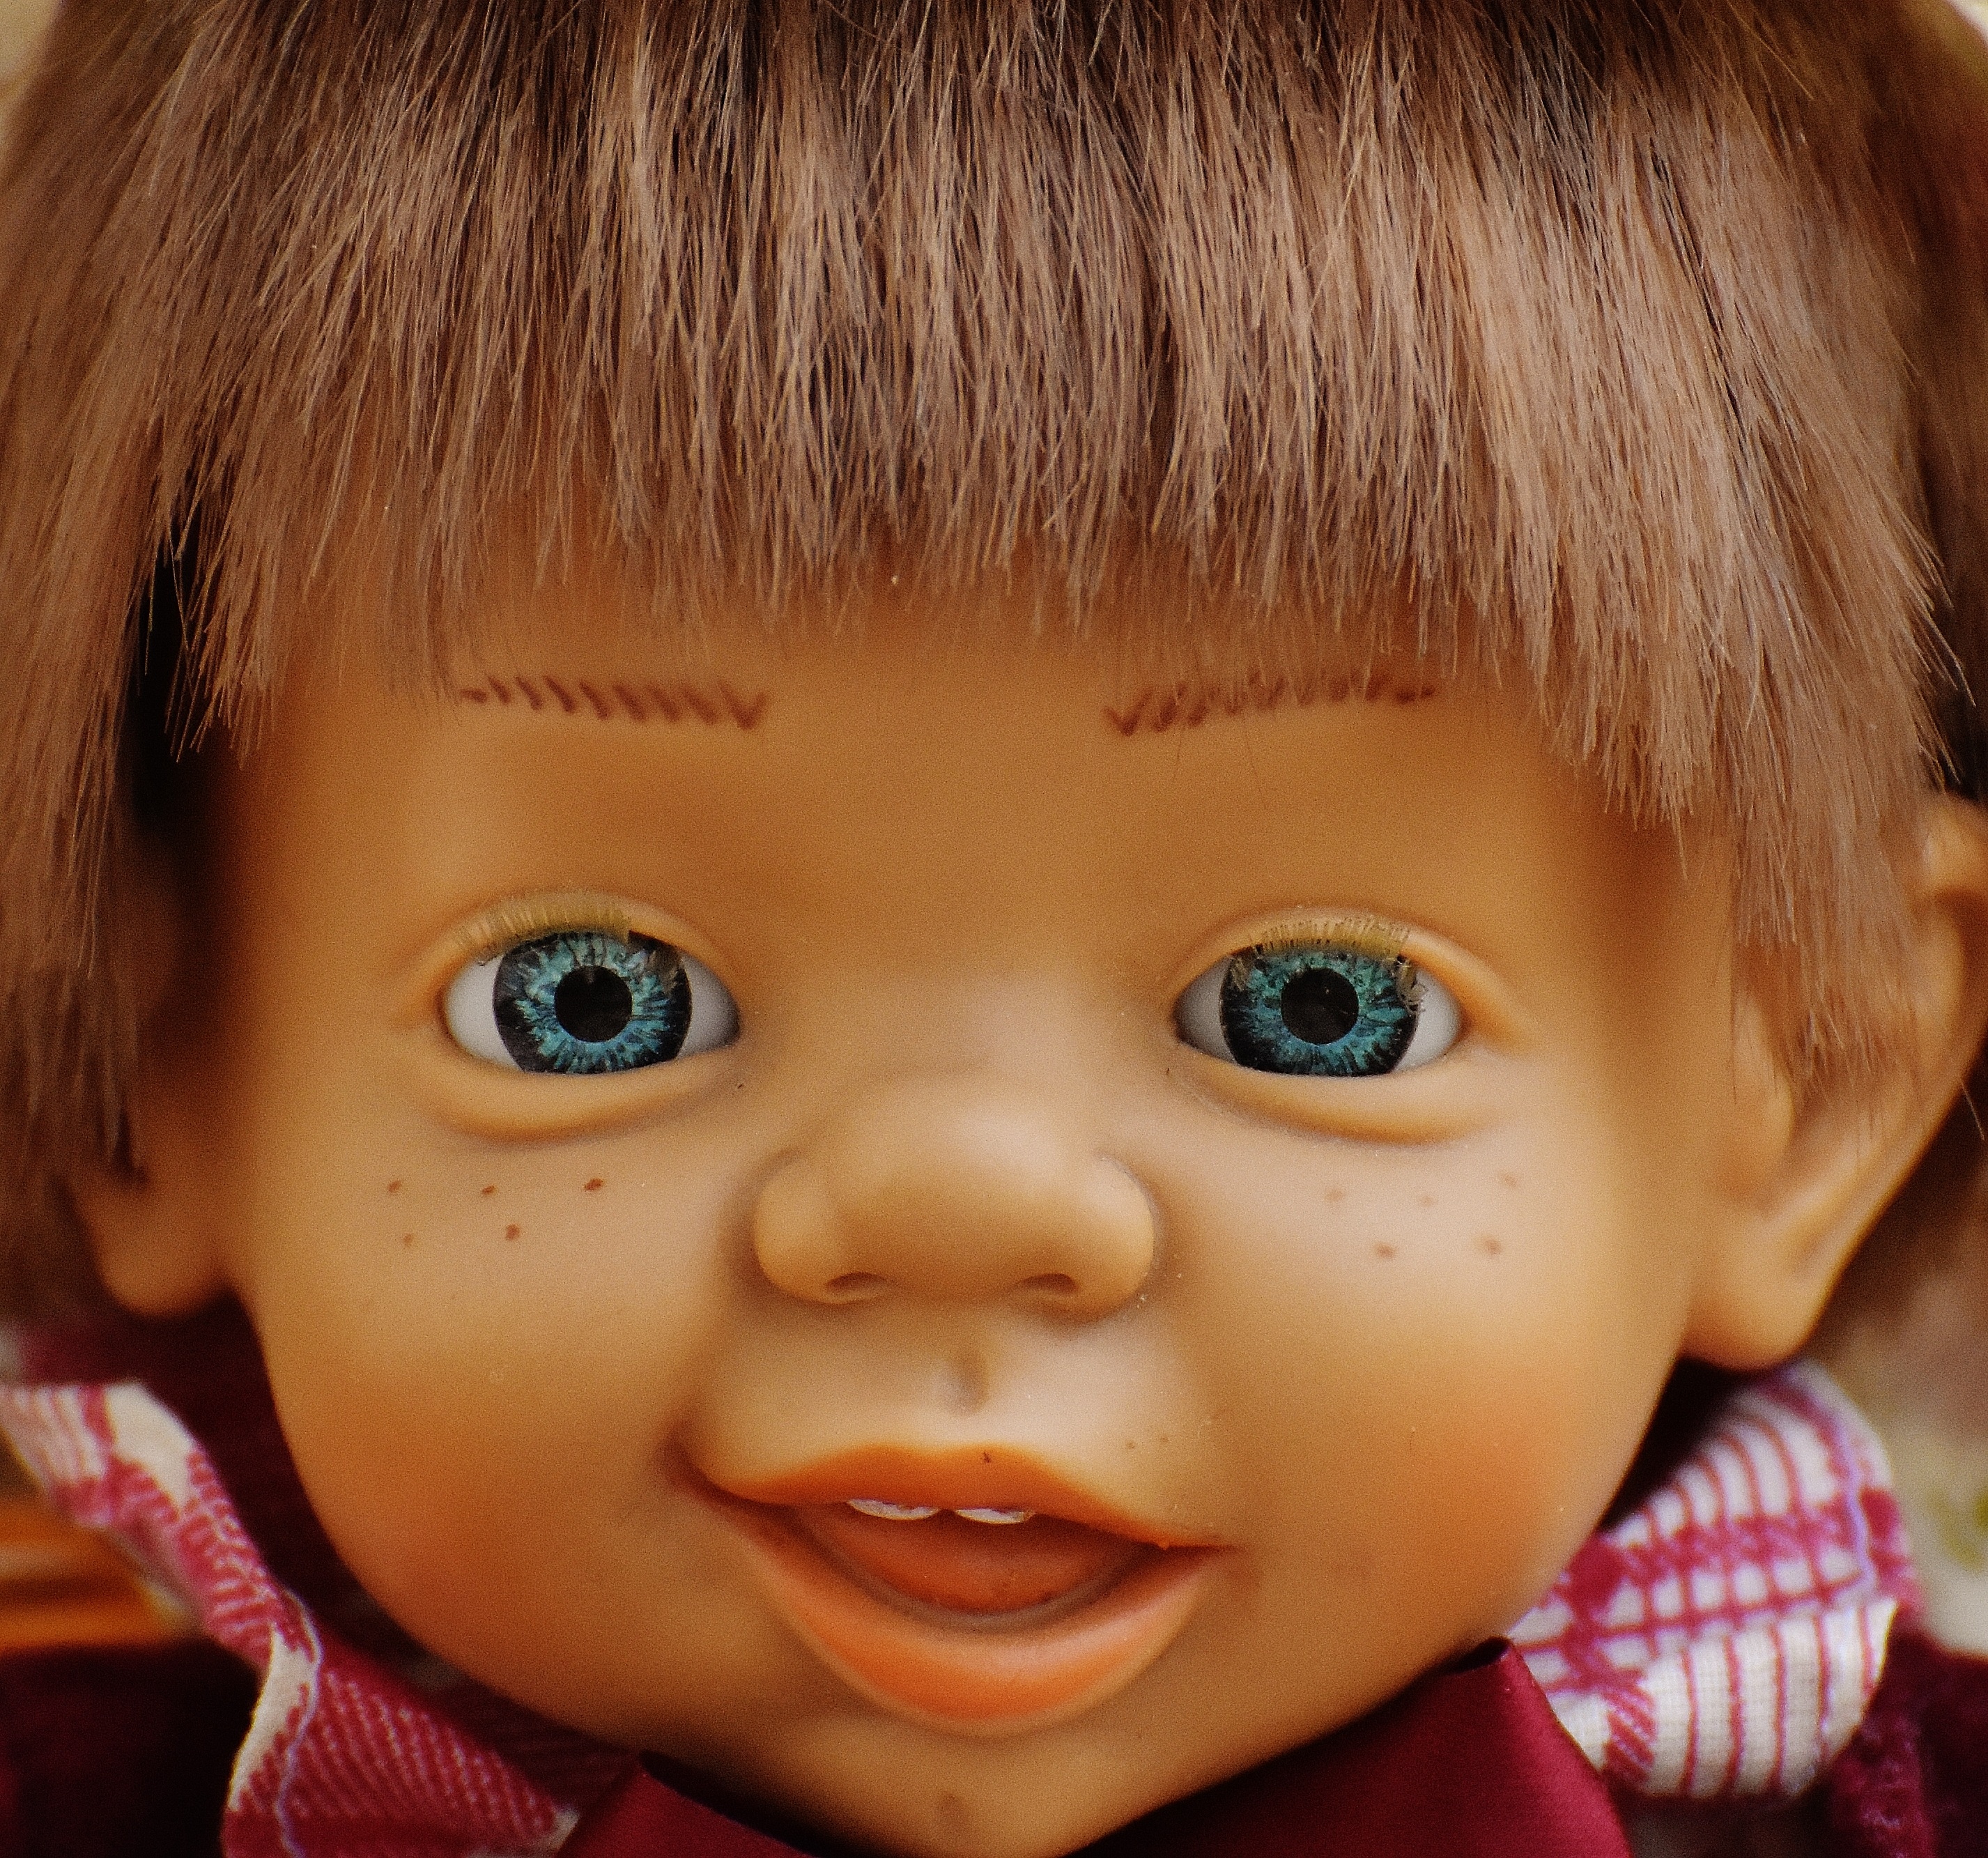
girl, sweet, cute, portrait, child, pink, toy, facial expression, lip, smile, close up, human body, face, doll, nose, children, infant, toddler, eye, head, toys, skin, funny, organ, sweetness, brown hair